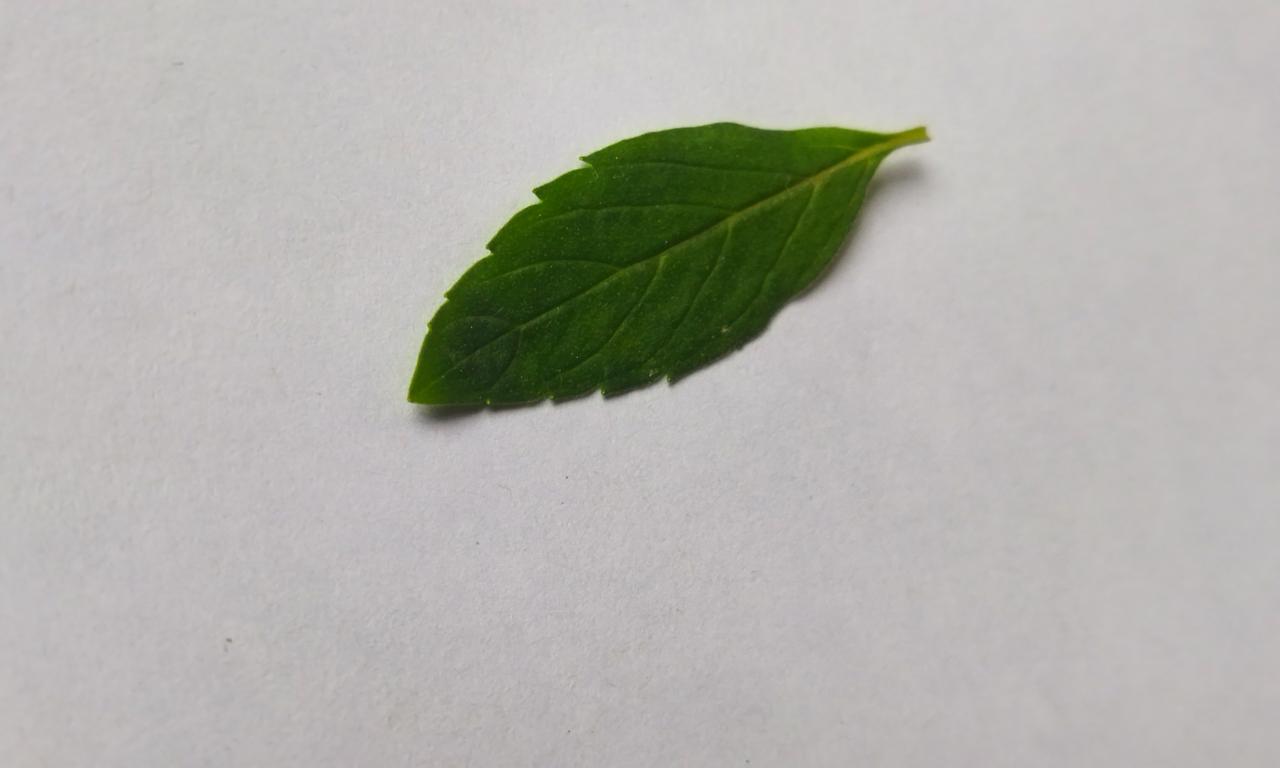
Label: Fresh